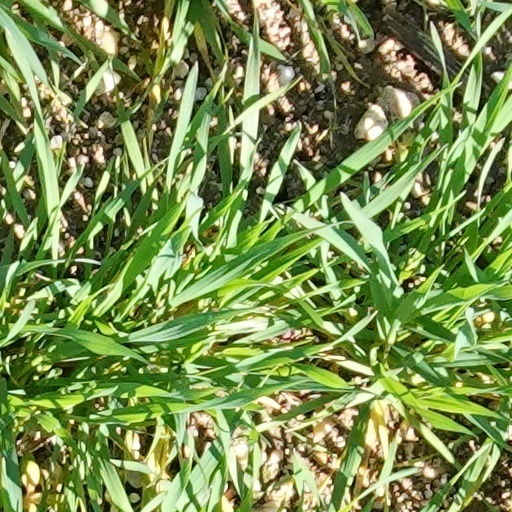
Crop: wheat